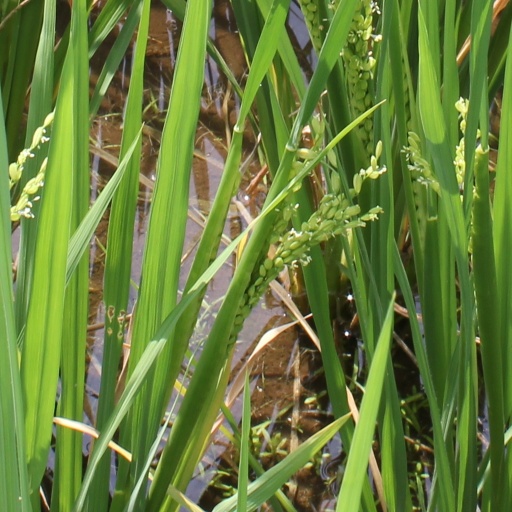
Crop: rice